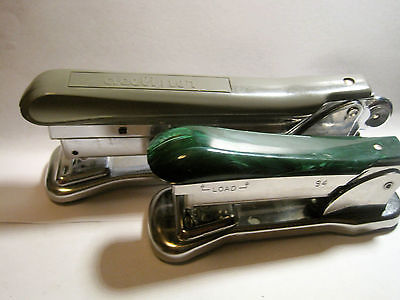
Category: stapler